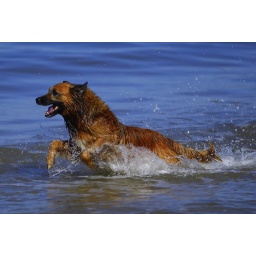
dog in the beach